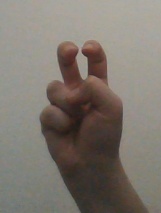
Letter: toot